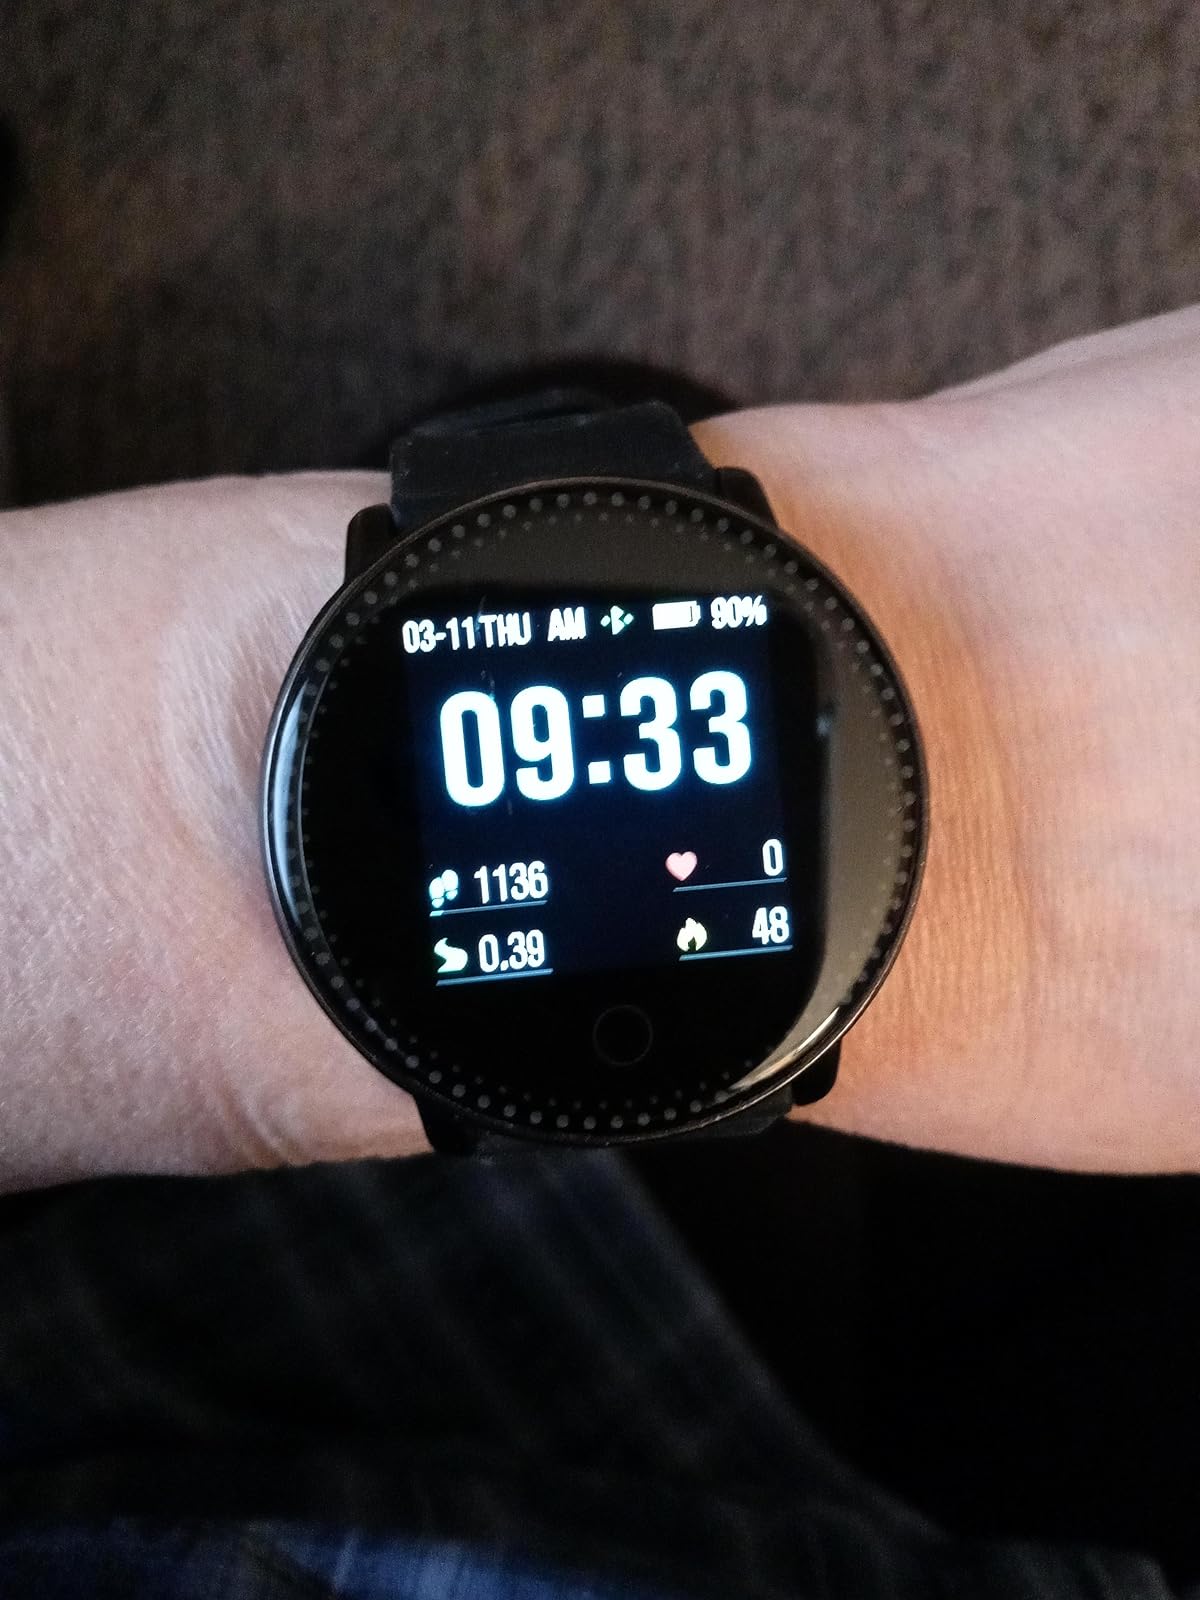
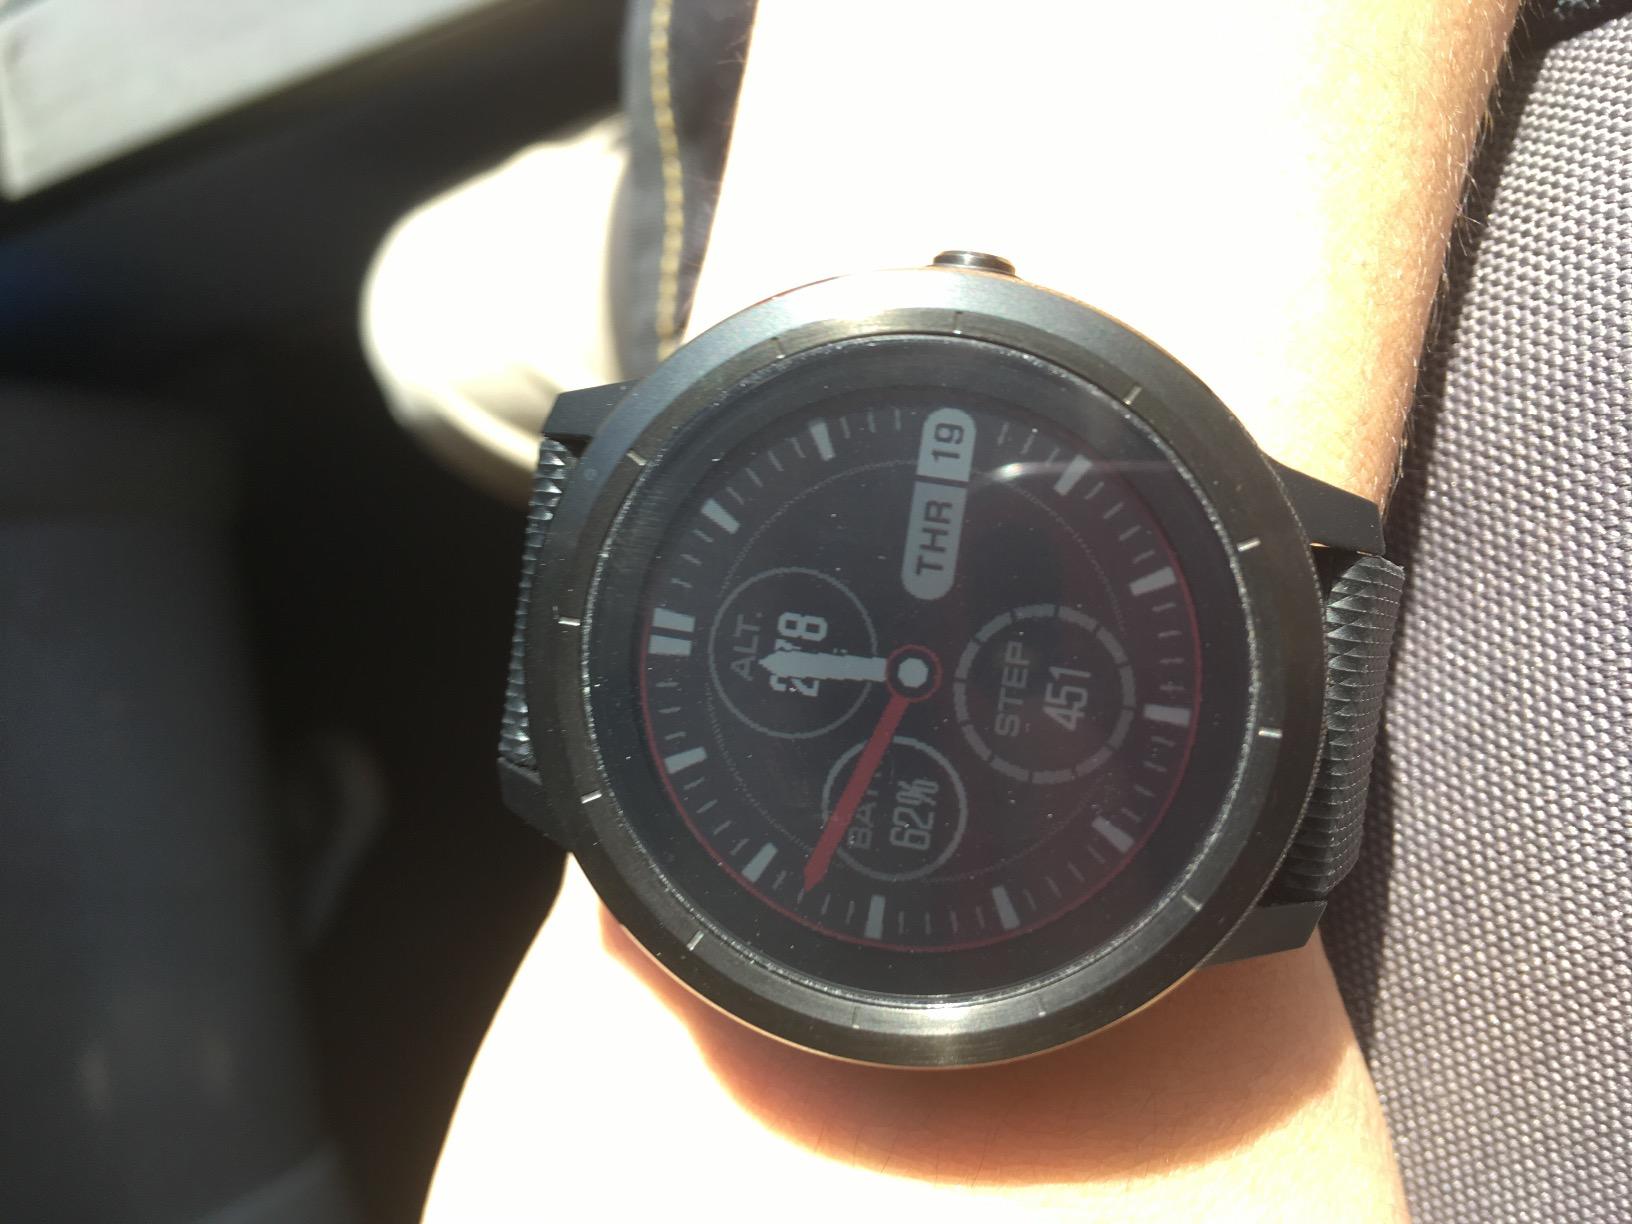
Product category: smartwatch
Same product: no